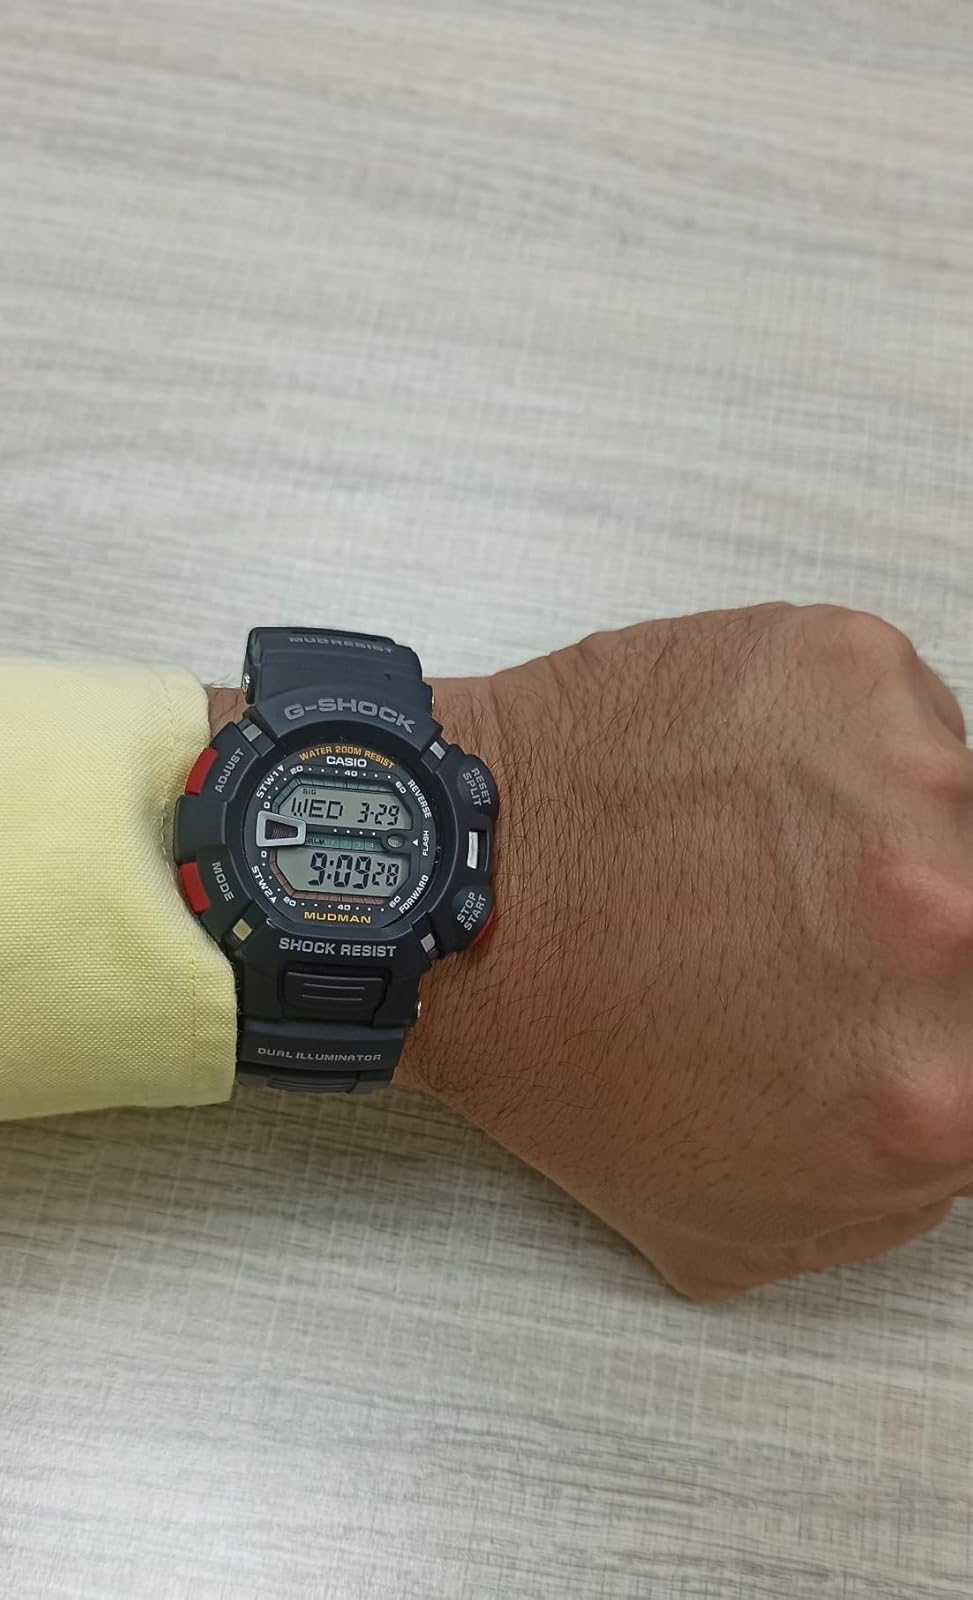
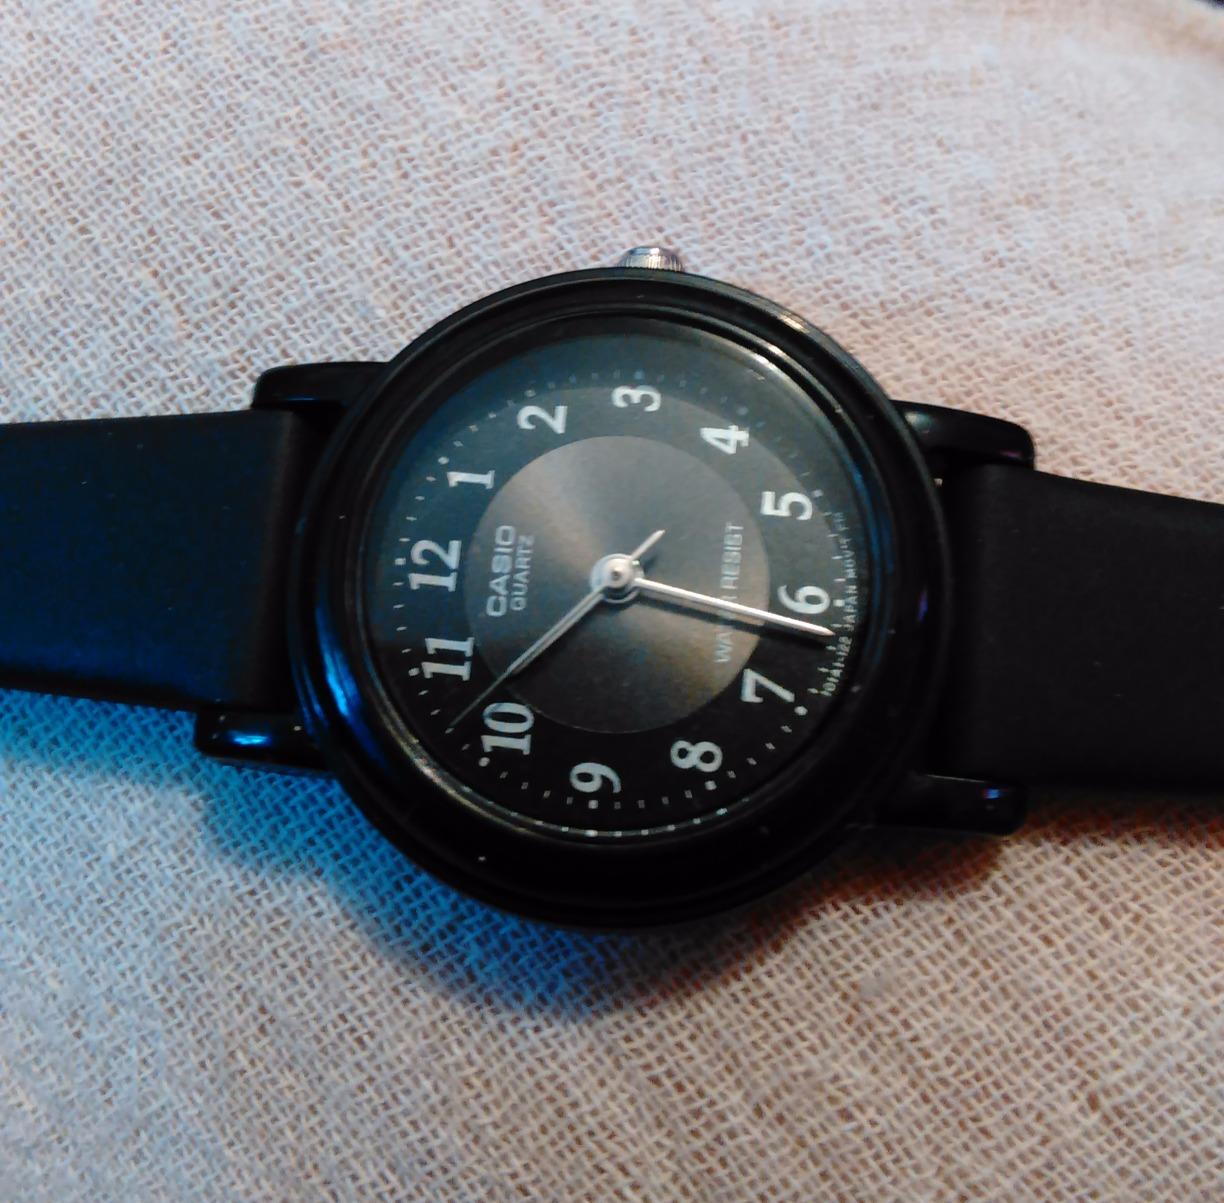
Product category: accessories_watch
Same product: no